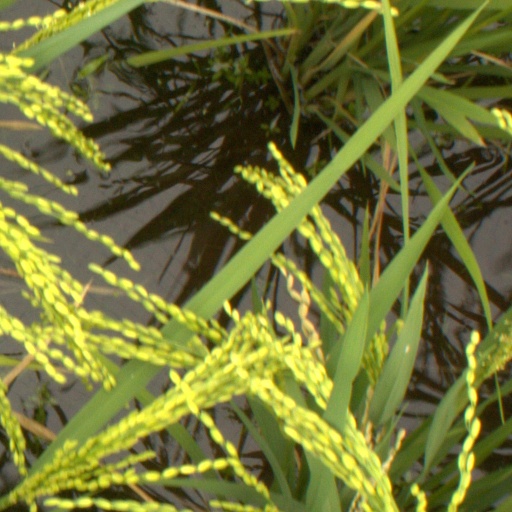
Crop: rice